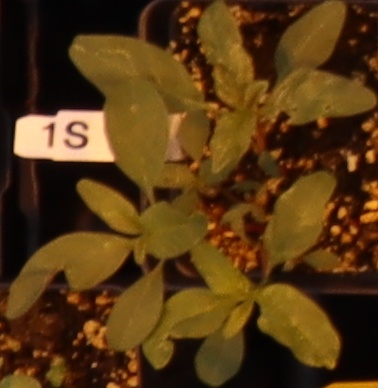
Label: Waterhemp